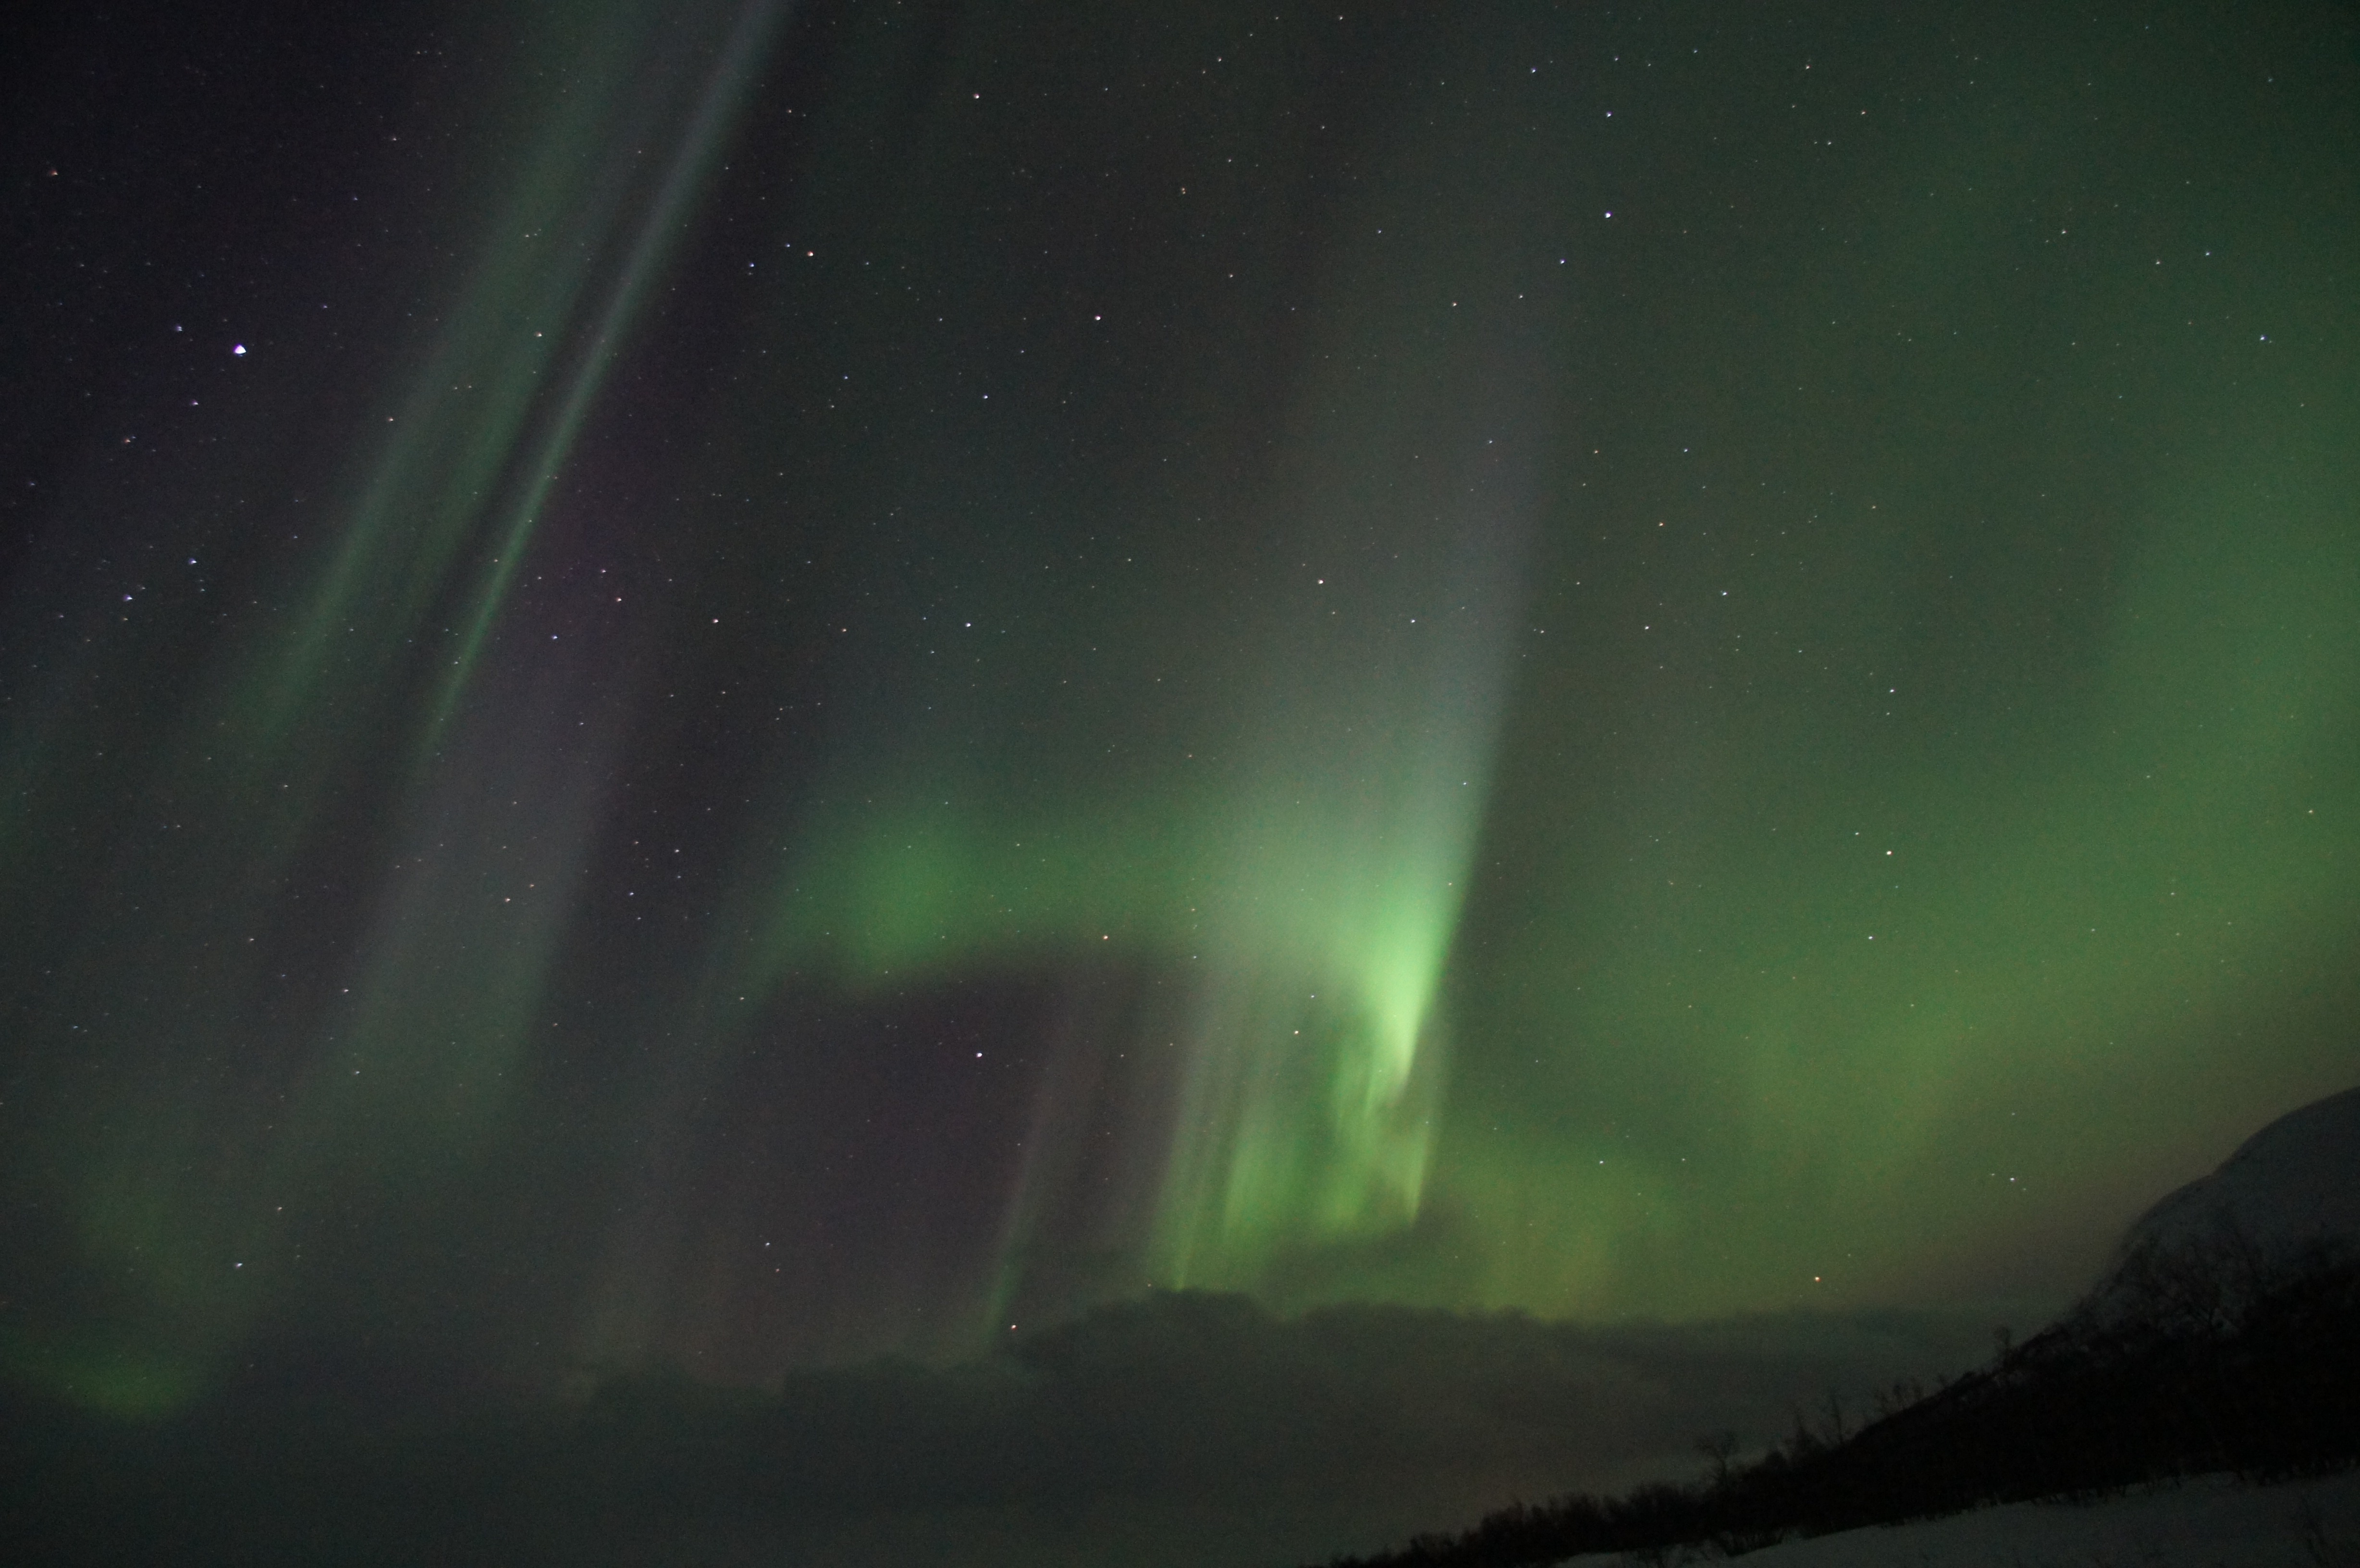
winter, atmosphere, green, aurora, aurora borealis, violet, sweden, starry sky, northern lights, kiruna, abisko, lapland, light phenomenon, arctic circle, solar wind, aurora sky station, geomagnetischer storm